Stephen Samuel Wise

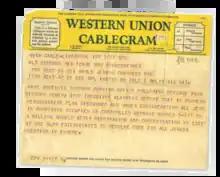
The follow-up telegram sent to Wise directly by Gerhart Riegner, warning of plans for the Holocaust

Riegner asked that Stephen Wise be made aware of the cable's contents. But U.S. State Department officials did not pass it along. Wise was not informed about the telegram until Riegner sent him another cable directly, almost three weeks later, on August 29. "Received alarming report," the cable read, "that in Fuhrers headquarters plan discussed and under consideration all Jews in countries occupied or controlled Germany number 3-1/2 to 4 million should after deportation and concentration in east should at one blow exterminated to resolve once for all Jewish question in Europe." This was precisely the plan that the Nazi regime was putting into motion.